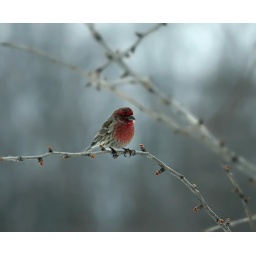
took this from my living room couch of a bird in the tree.